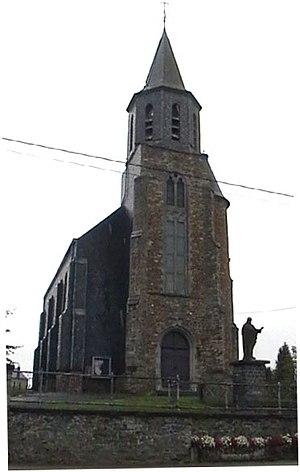
Merny est un village de la commune belge de Paliseul situé en Région wallonne dans la province de Luxembourg.